Voting rights of Indigenous Australians

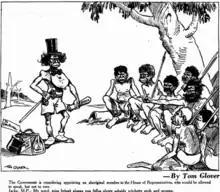
Cartoon by Tom Glover mocking the idea of Indigenous members of parliament, published by Sydney's "Sun" days before the 1938 Day of Mourning

Campaigns for Indigenous civil rights in Australia gathered momentum from the 1930s. In 1938, with the participation of leading Indigenous activists like Douglas Nicholls, the Australian Aborigines' League and the Aborigines Progressive Association organised a protest "Day of Mourning" to mark the 150th anniversary of the arrival of the First Fleet of British settlers in Australia and launched a campaign for full civil rights for all Aboriginal peoples. The Lyons government's New Deal for Aborigines announced in 1939 promised additional civil rights, including voting rights, as the culmination of a process of cultural assimilation. However, progress was limited; in 1941, Victor Turner, the Chief Electoral Officer, wrote to his departmental head Joseph Carrodus that "no responsible authority would seriously advocate the grant of all political and other rights [...] to aboriginals generally. To do so could only result in utter chaos and the opening of the way to extensive abuses".